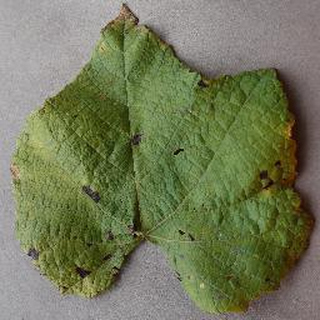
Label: grape_leaf_blight